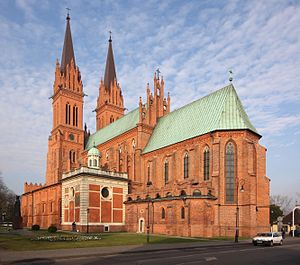
Włocławek
Włocławek er en powiatby i Polen. Byen har 114.885 indbyggere, og er en del af voivodskabet Kujavien-Pommern. Indtil 1999 var den hovedby i Włocławek voivodskab.